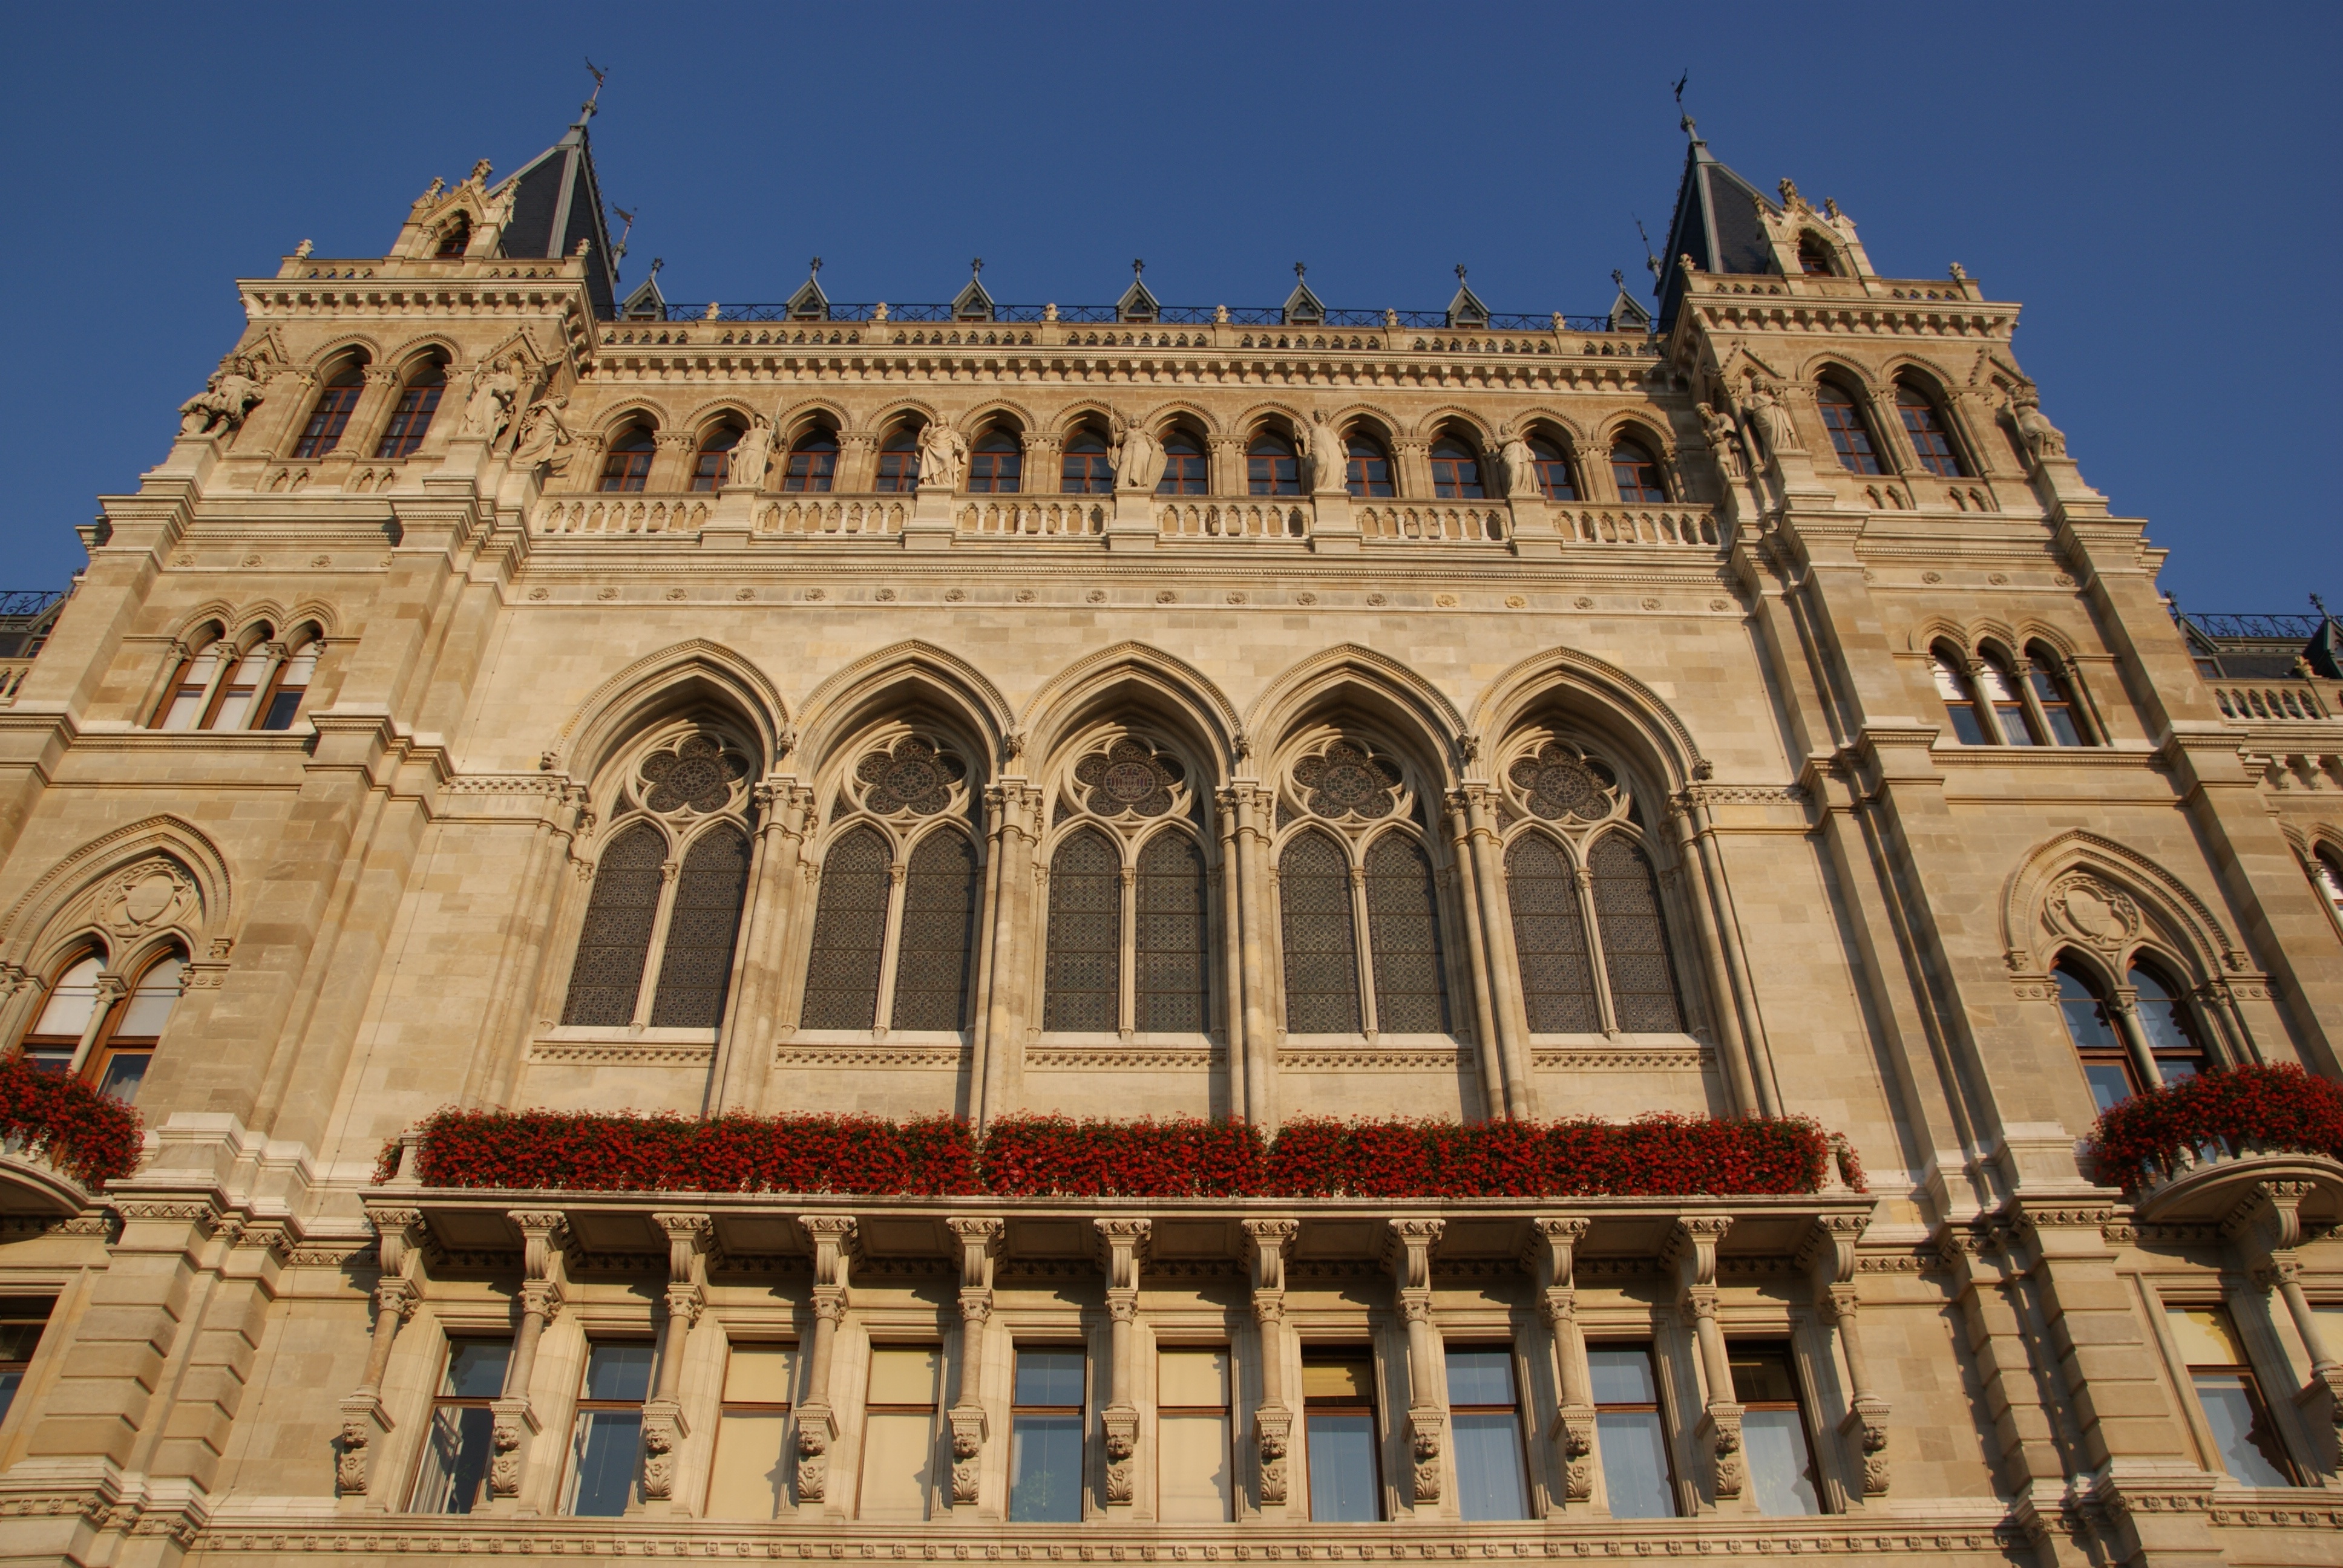
architecture, town, building, palace, city, hall, landmark, facade, cathedral, tourism, place of worship, baptistery, vienna, synagogue, basilica, town hall, city hall, classical architecture, historic site, ancient history, ancient roman architecture, byzantine architecture